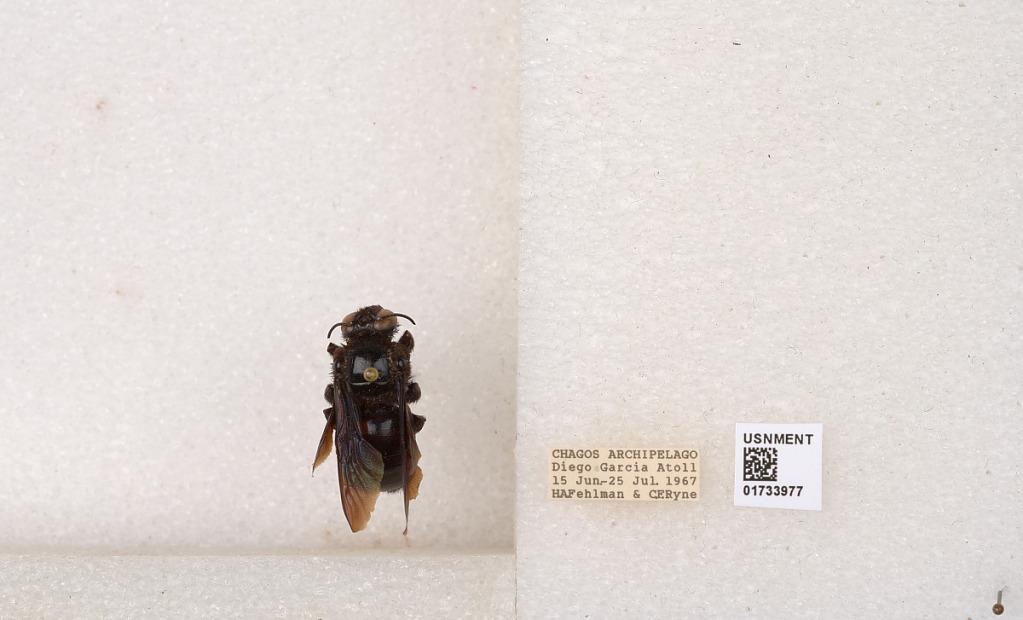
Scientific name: Xylocopa (Ctenoxylocopa) fenestrata (Fabricius)
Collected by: H. Fehlman & C. Ryne,
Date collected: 1967-6-15
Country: British Indian Ocean Territory
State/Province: general
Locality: Chagos Archipelago, Diego Garcia Atoll